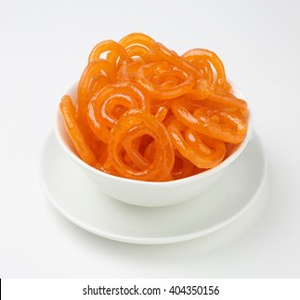
Dish: jalebi